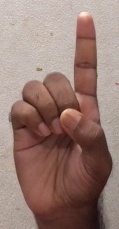
ASL sign: D